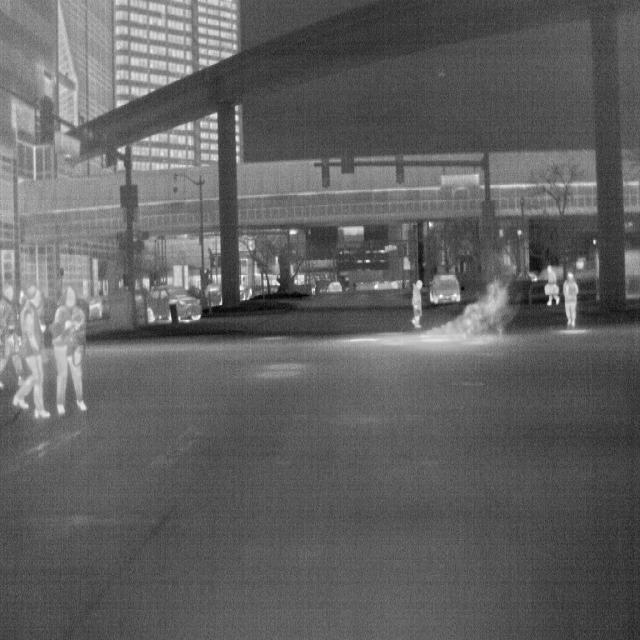
Detected objects:
label: person
label: person
label: person
label: person
label: person
label: person